List of House of the Dragon characters

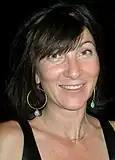
Eve Best

Rhaenys Targaryen (portrayed by Eve Best), also known as the "Queen Who Never Was", is a cousin of King Viserys I Targaryen, wife of Lord Corlys Velaryon and mother of Ser Laenor Velaryon and Lady Laena Velaryon. She is a dragonrider who is bonded to the dragon Meleys. She was once a candidate to succeed her grandfather as ruler of the Seven Kingdoms but during the Great Council at Harrenhal she was passed over in favor of her younger cousin Viserys due to her gender. Twelve years later, despite her protests that it may eventually get her son killed, she is convinced to allow Laenor and Princess Rhaenyra Targaryen to get married. Ten years later, during Laena's funeral at Driftmark and following Laenor faking his death and going into exile, Rhaenys urges Corlys to make their eldest granddaughter Lady Baela Targaryen the heir to Driftmark rather than Laenor's sons due to their assumed illegitimacy. Six years later, when Corlys fell gravely ill, she chooses to support Prince Lucerys Velaryon's claim to Driftmark over Ser Vaemond Velaryon after he publicly insults Laenor and the legitimacy of Laenor's sons. Following Viserys' death, Rhaenys is placed under house arrest and discovers that the Small Council are usurping the throne to make Prince Aegon Targaryen king over Rhaenyra. She is then freed by Ser Erryk Cargyll and escapes King's Landing on Meleys by bursting through the Dragonpit during Aegon's coronation. She then flies to Dragonstone and informs Rhaenyra of her father's death before she and Corlys pledge their support to her.